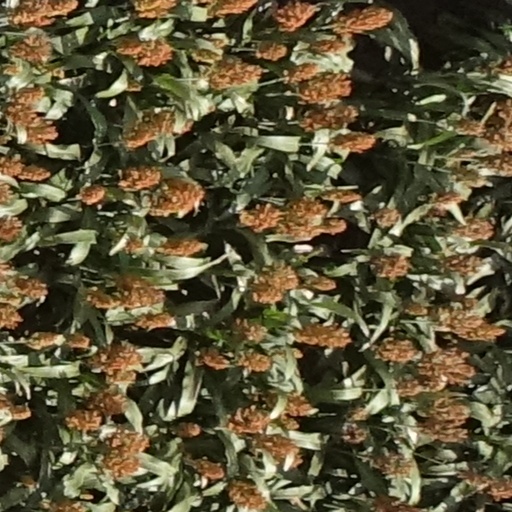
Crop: sorghum